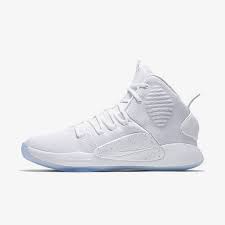
Label: Sneaker